Dujianian station

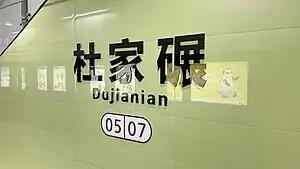

Dujianian is a station on Line 5 of the Chengdu Metro in China. It was opened on 27 December 2019.